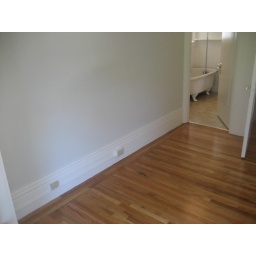
I'm standing in the bay window in the bedroom. Note the entrance to the bathroom.